Don't Call Me Son

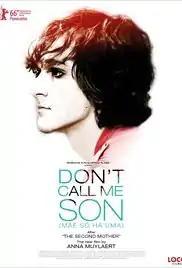
Film poster

Don't Call Me Son is a 2016 Brazilian drama film directed by Anna Muylaert. It was shown in the Panorama section at the 66th Berlin International Film Festival. where it won a Jury Prize at the Teddy Awards for LGBT-related films at the festival. It was also thrice nominated for the 2017 Grande Prêmio do Cinema Brasileiro.